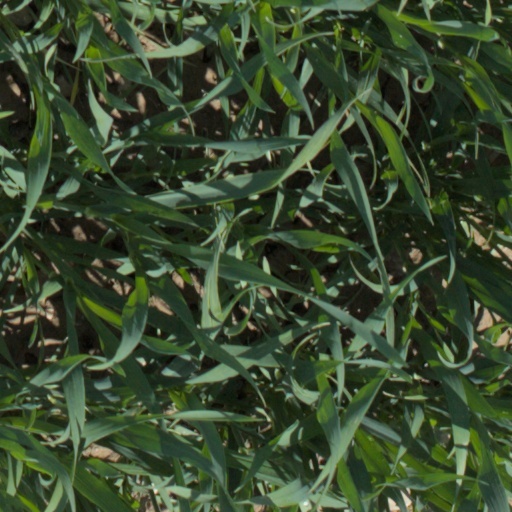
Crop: wheat